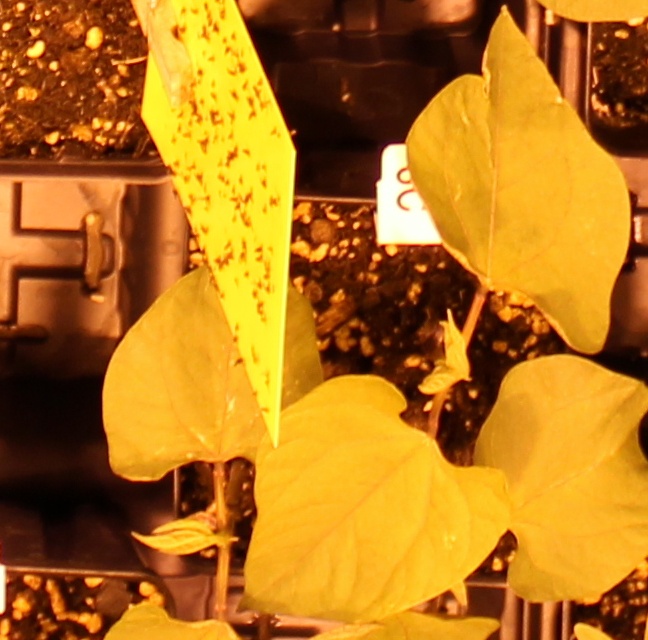
Label: Blackbean